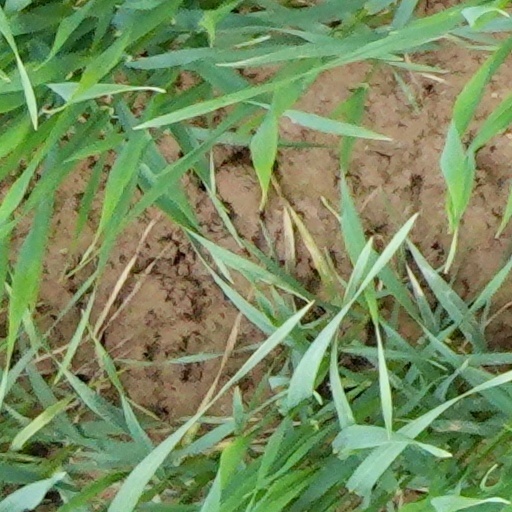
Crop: wheat